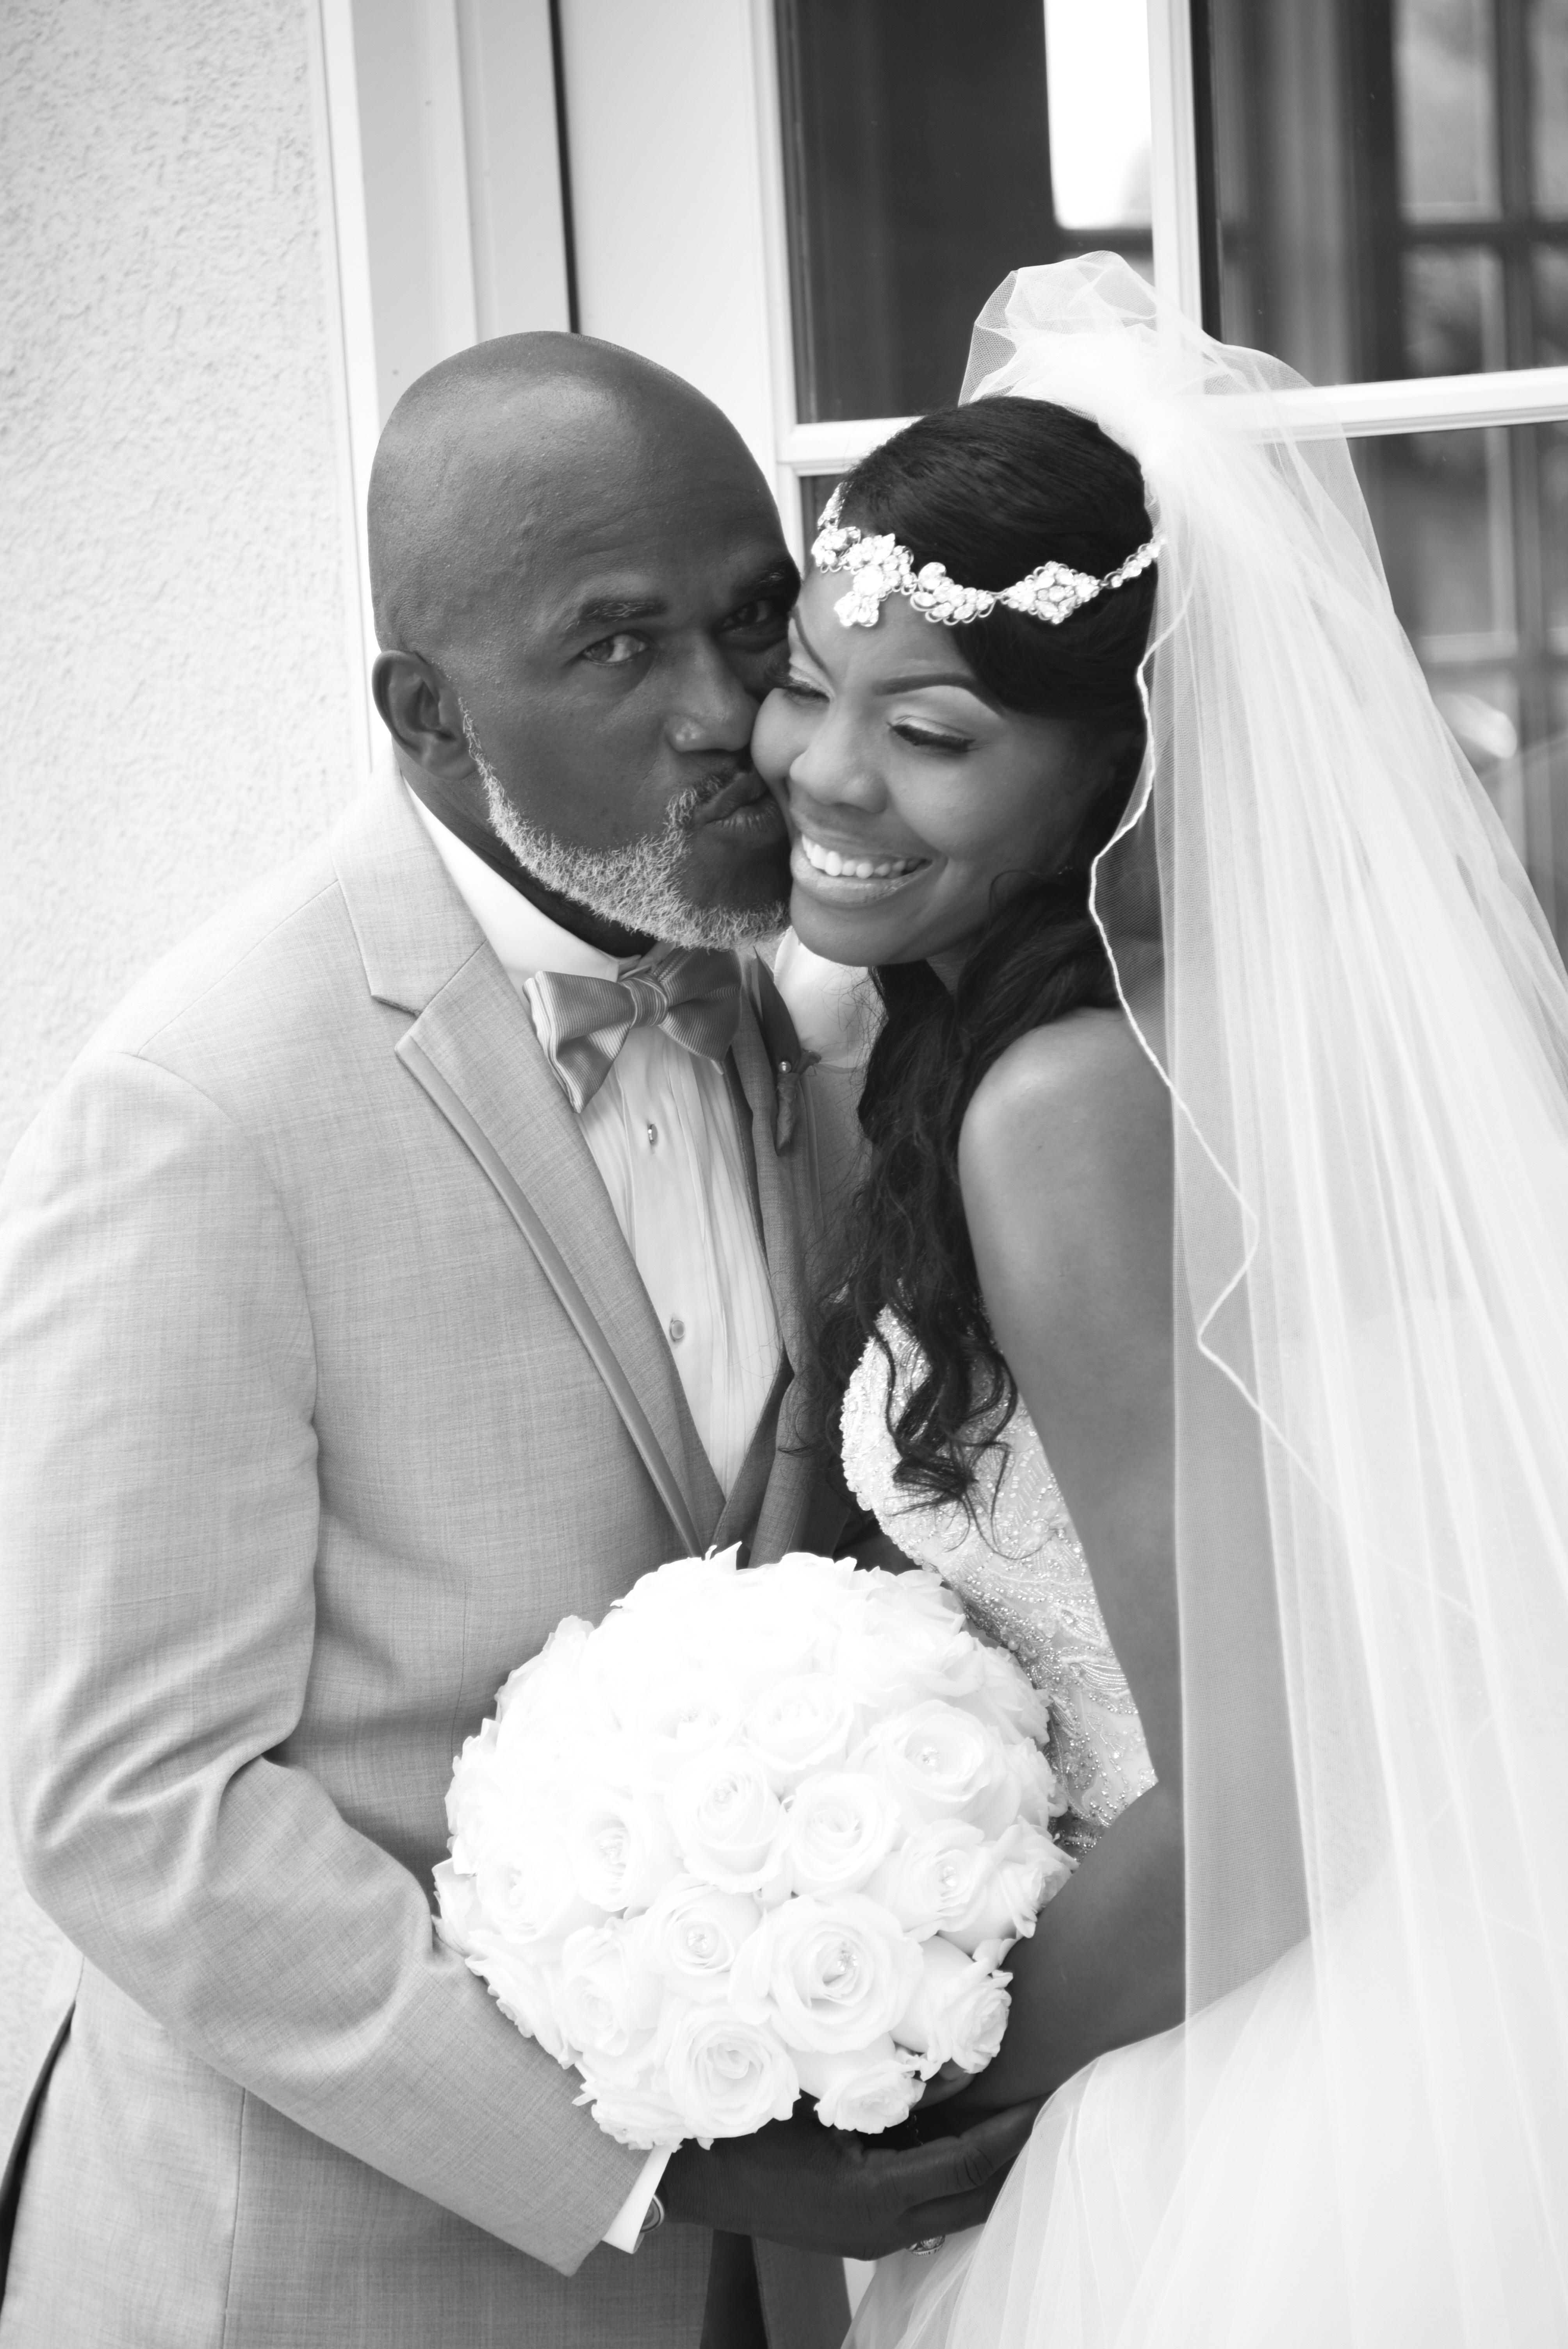
man, person, black and white, woman, photography, male, kiss, monochrome, wedding, wedding dress, bride, groom, marriage, just married, ceremony, happy, photograph, gown, veil, black love, monochrome photography, bridal clothing, bridal accessory